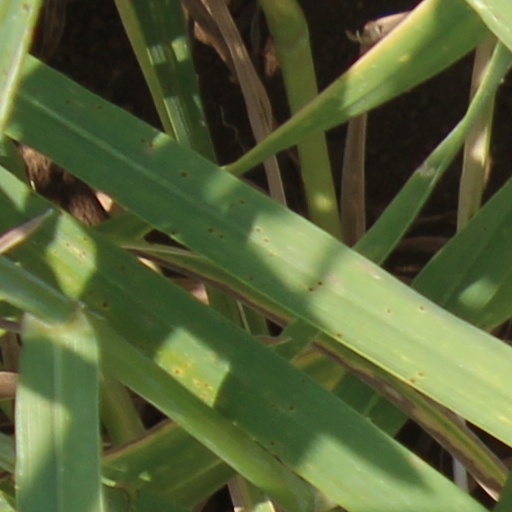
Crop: wheat